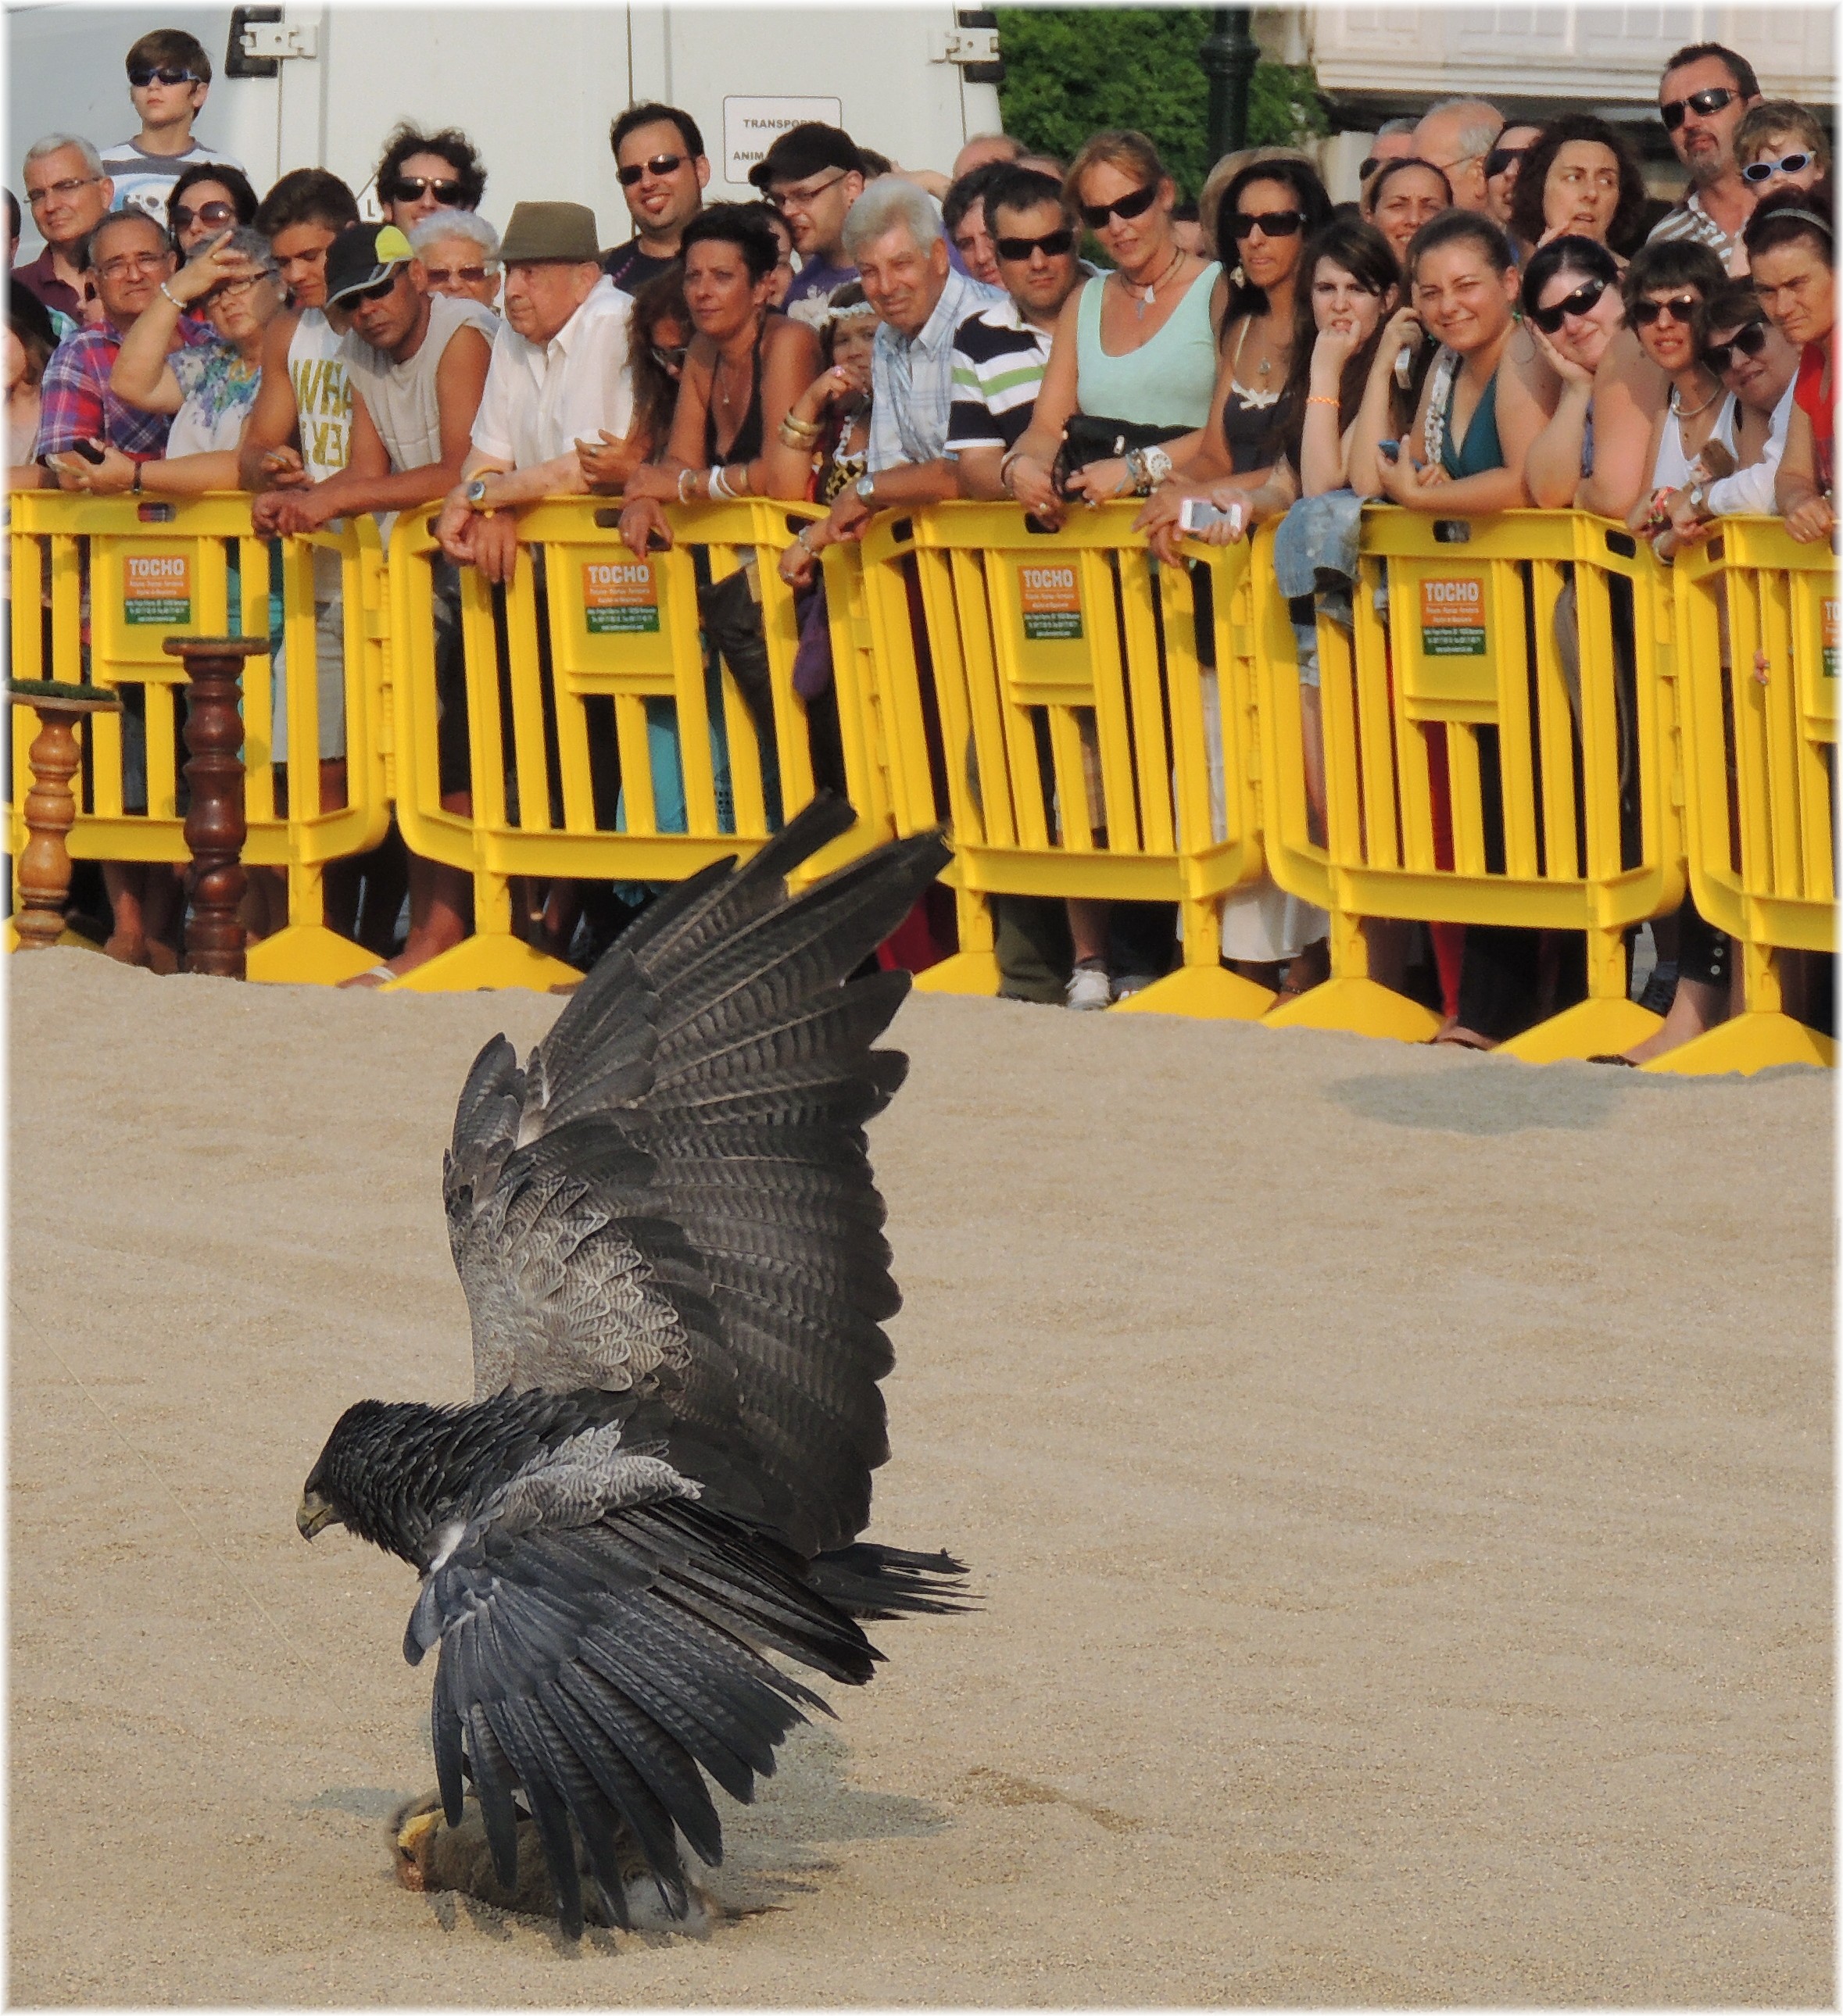
recreation, fun